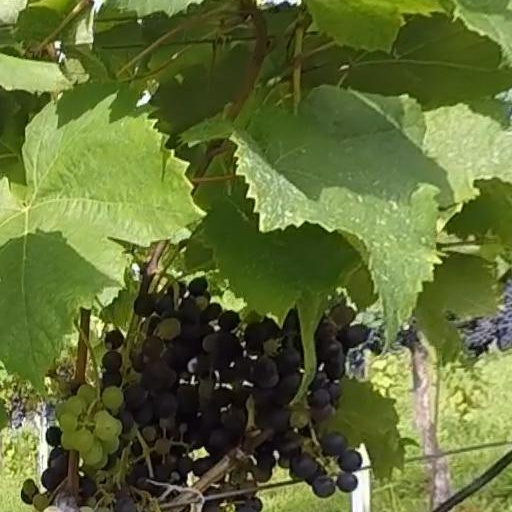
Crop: grape